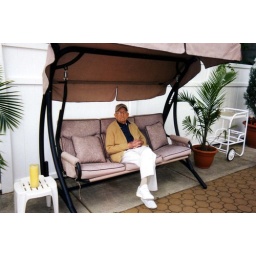
my old man this time without the wheel chair walking all over the place.